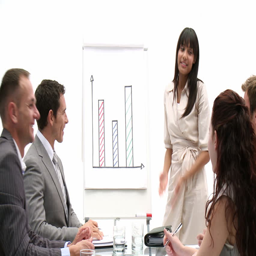
cheerful business team at a presentation in the office